Extreme Rules (2015)

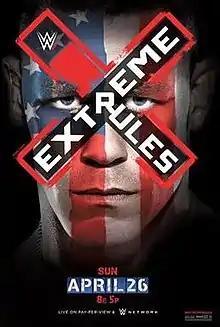
Promotional poster featuring John Cena

The 2015 Extreme Rules was a professional wrestling pay-per-view (PPV) and livestreaming event produced by WWE. It was the seventh annual Extreme Rules and took place on April 26, 2015, at the Allstate Arena in the Chicago suburb of Rosemont, Illinois, marking the second Extreme Rules event to take place at this venue after the 2012 edition. The concept of Extreme Rules is that the event features various hardcore-based matches.